Bontadino de Bontadini

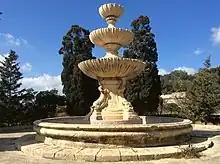
The Wignacourt Fountain, which was probably designed by Bontadini

Bontadini's role in constructing the aqueduct was commemorated by Grand Master Alof de Wignacourt by several inscriptions on fountains and other parts of the aqueduct. The inscriptions usually went along the lines of: